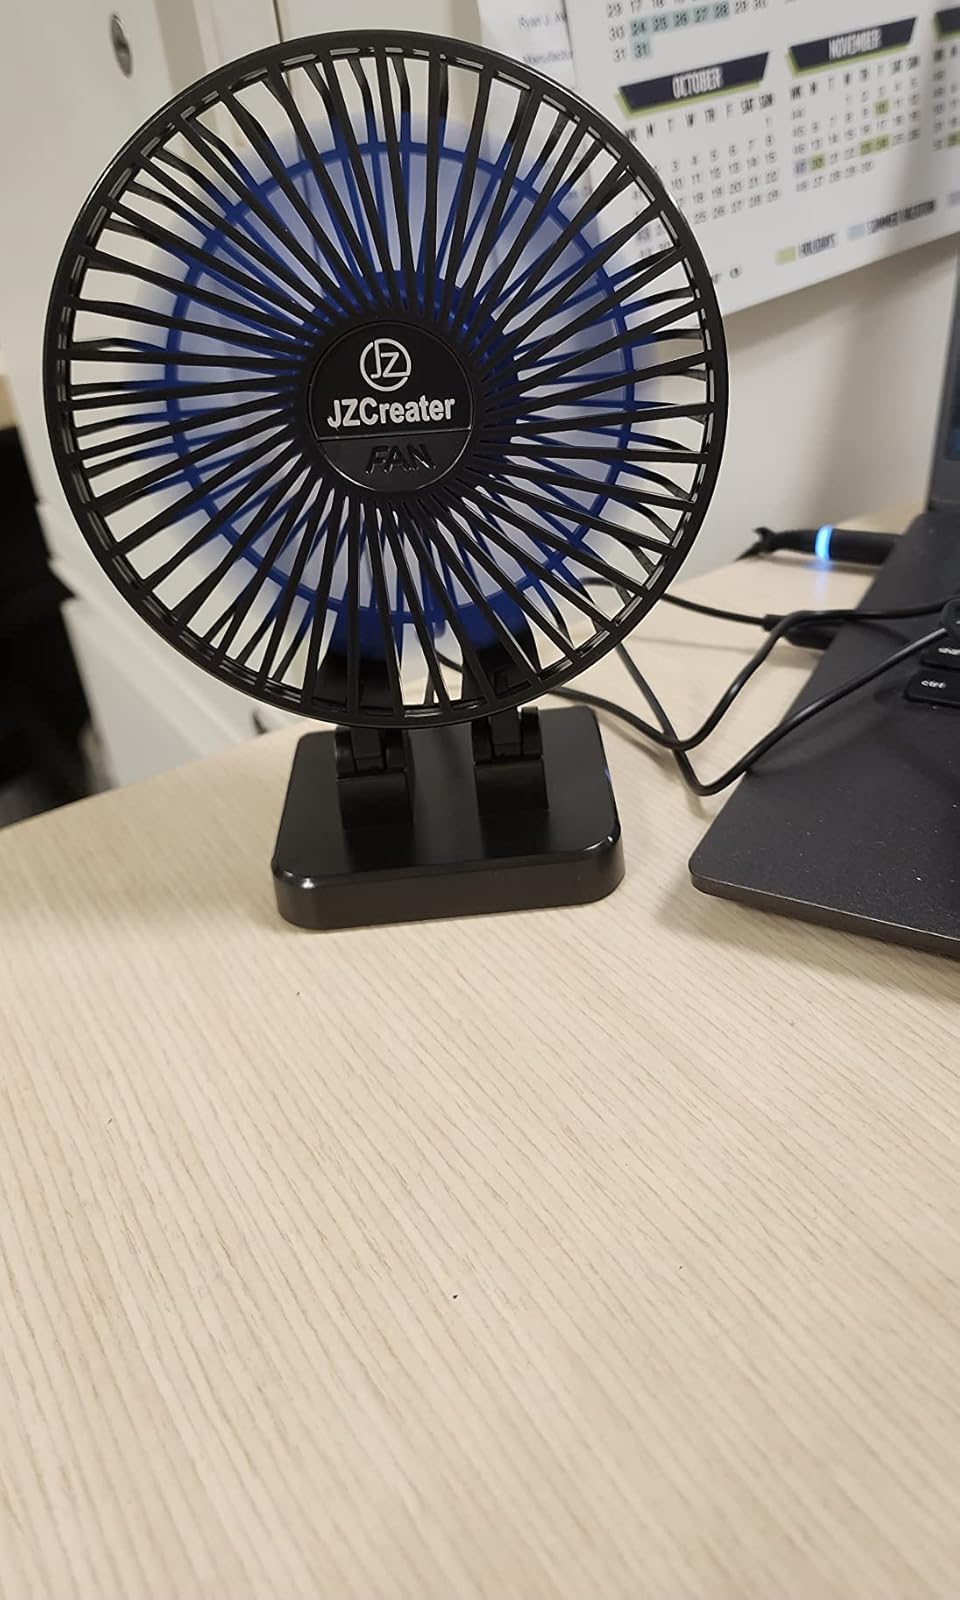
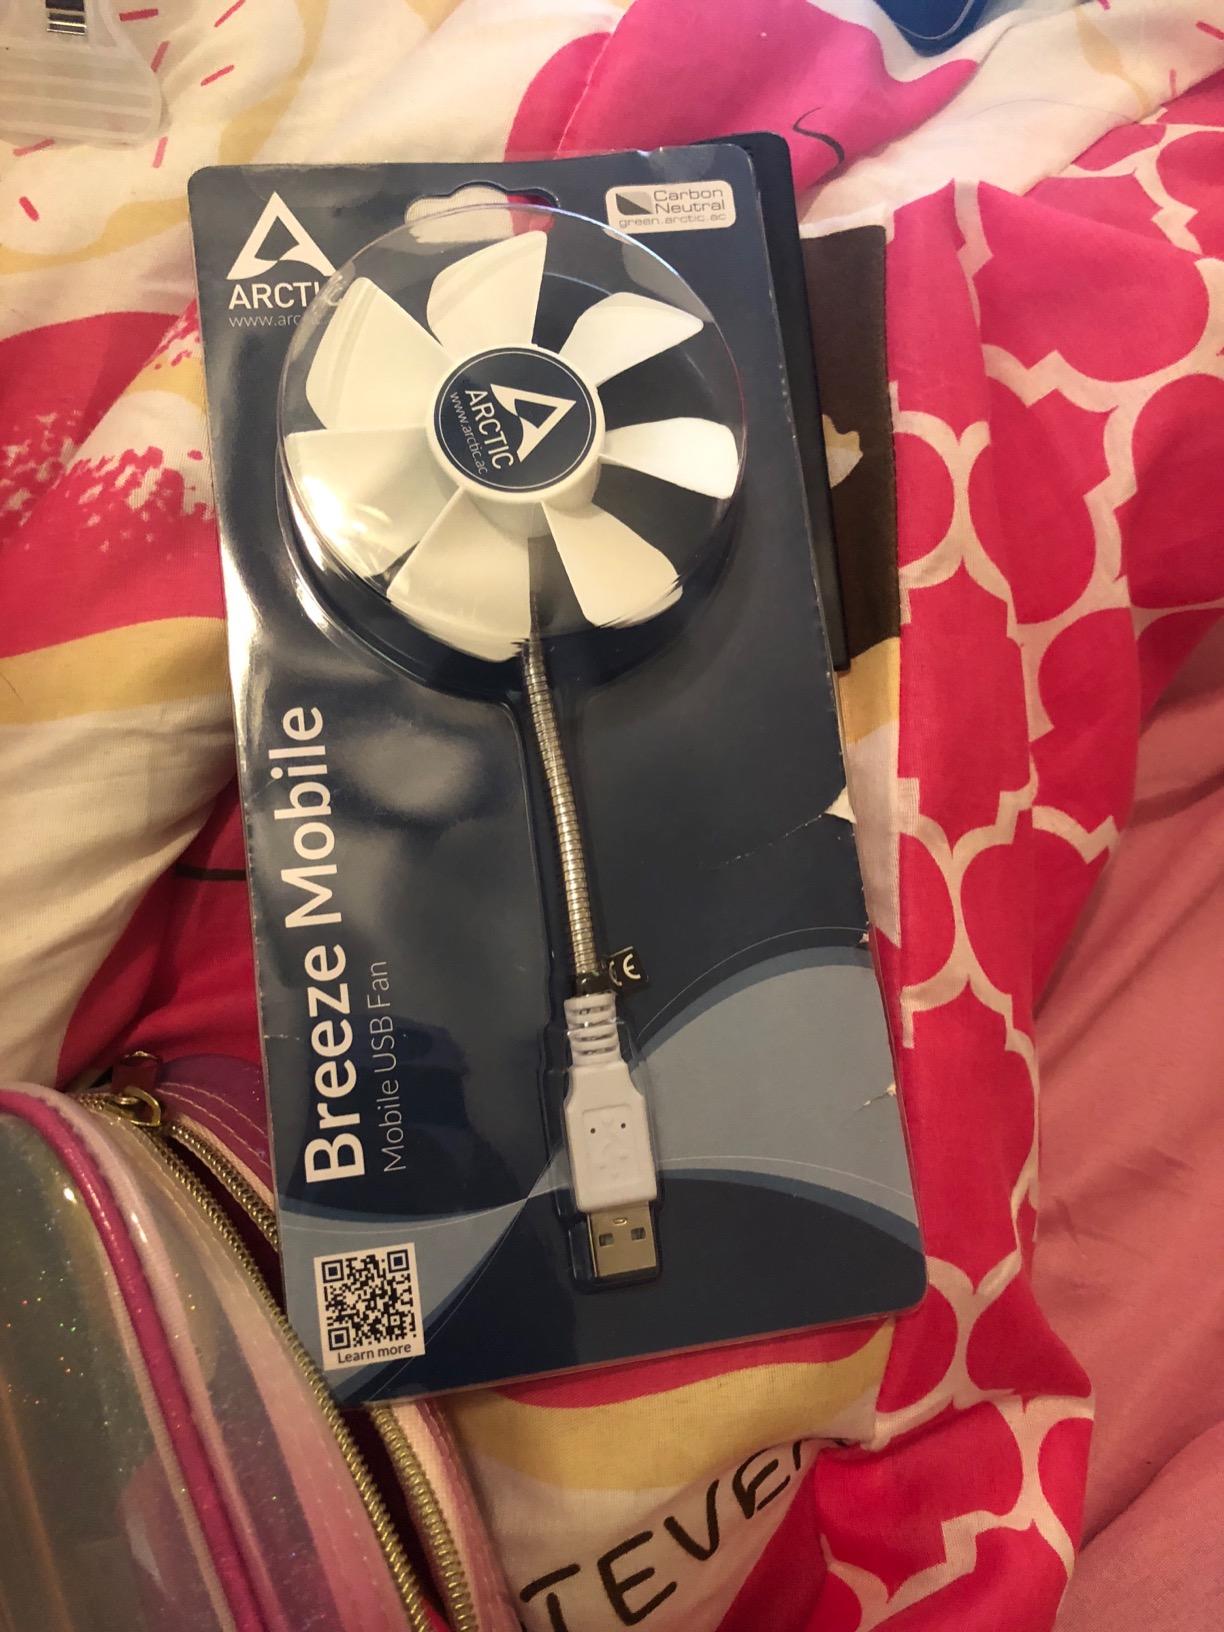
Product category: fan
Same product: no